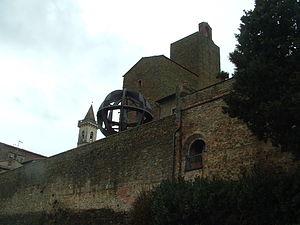
Le Musée Léonard de Vinci, de Vinci est un musée consacré au génie de la Renaissance Léonard de Vinci, fondé à Vinci en Toscane en Italie.
La maison natale de Léonard de Vinci est une maison-musée de style casa colonica, du hameau italien Anchiano, à 3 km au nord-est de Vinci, et 40 km à l'ouest de Florence, en Toscane en Italie. Lieu de naissance de Léonard de Vinci, un musée lui est dédié depuis 2012.